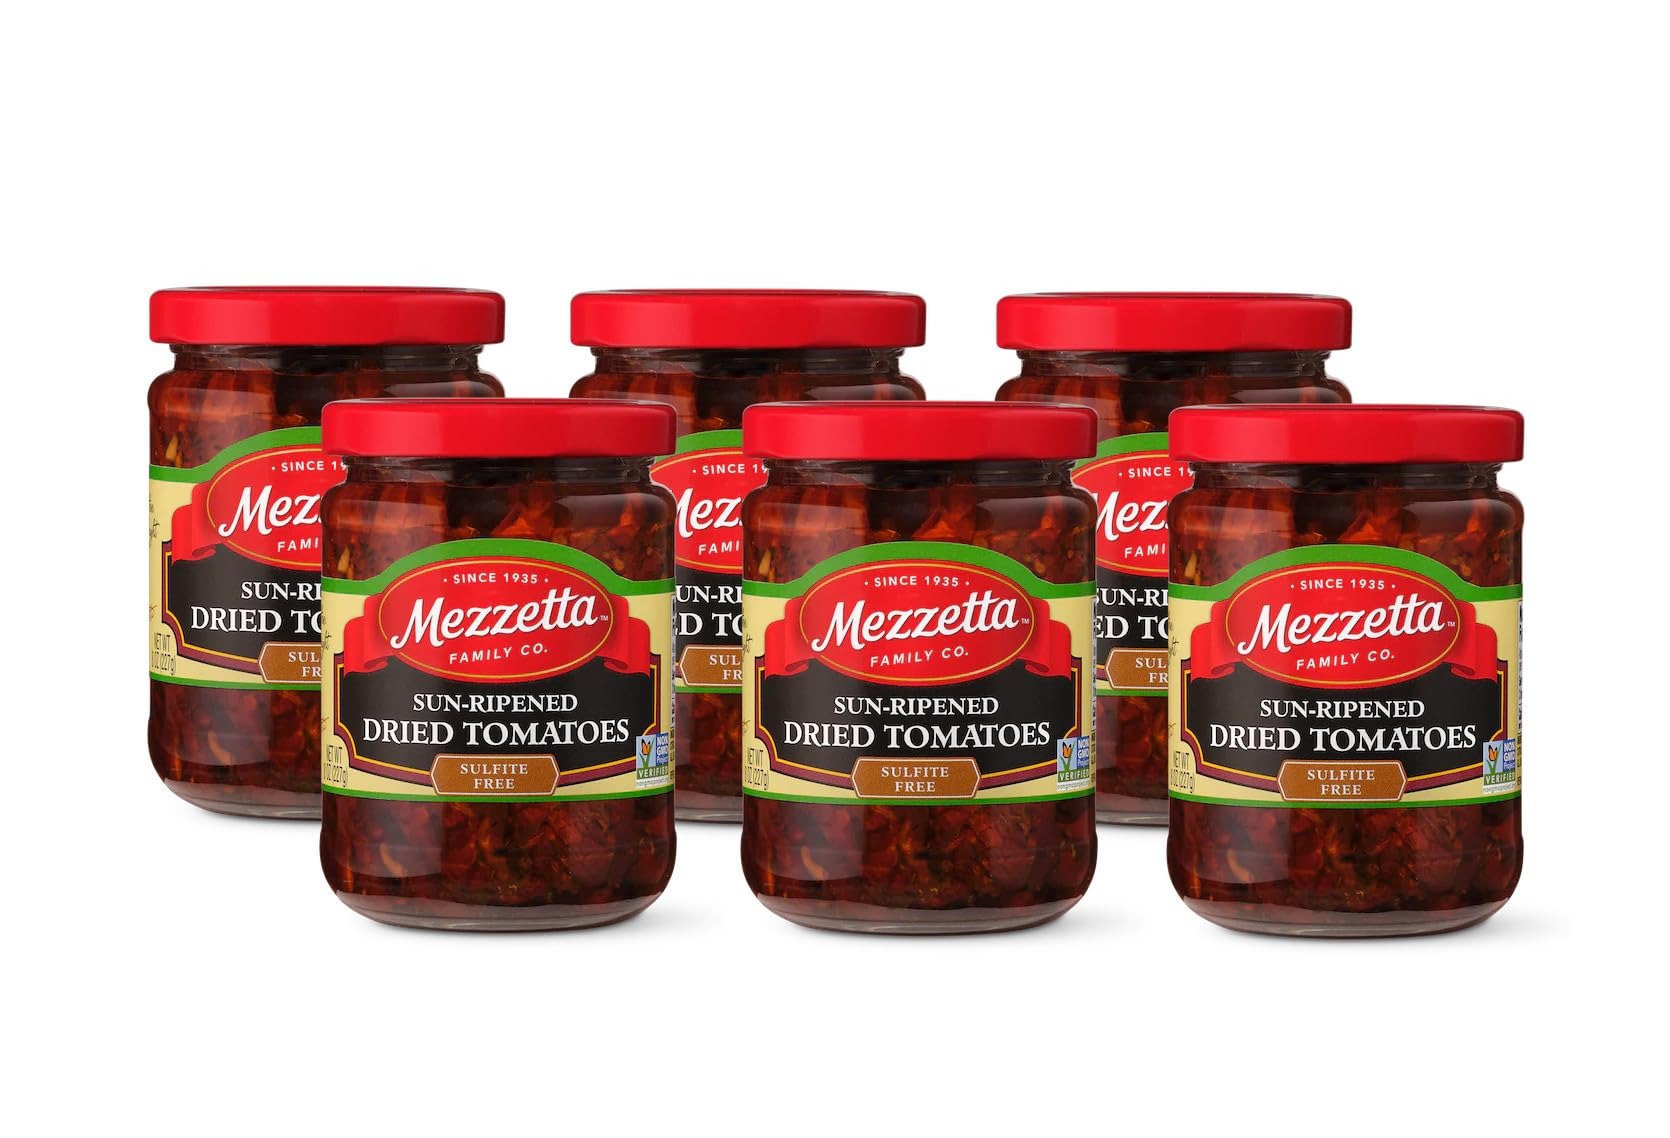
Item Name: Mezzetta Sun-Ripened Dried Tomatoes | Non-GMO, Gluten Free, Artificial Color & Sulfite Free, Keto | 8 Ounce Jar (Pack of 6)
Bullet Point 1: LOCALLY GROWN: Grown in California just miles from our plant, our sun-ripened dried tomatoes are slightly darker in color than others because we don’t add sulfites; 8-ounce (Pack of 6)
Bullet Point 2: SUMMER SALAD: Sun-Ripened Dried Tomatoes mixed with Kalamata Olives, Garlic Stuffed Olives, and fresh mixed greens make for an elegant start to any summer picnic or party
Bullet Point 3: OUR PURPOSE: Mezzetta selects the finest ingredients the world has to offer, to inspire more people to add a little more happiness in their life through food; Because when you share food, you're sharing part of who you are
Bullet Point 4: FOUR GENERATIONS IN THE MAKING: Mezzetta is a family-owned company 85 years in the making and we're on a mission - to bring a little happiness to everyday life through handed-down recipes and unforgettable flavors
Value: 96.0
Unit: Ounce

Price: 5.12